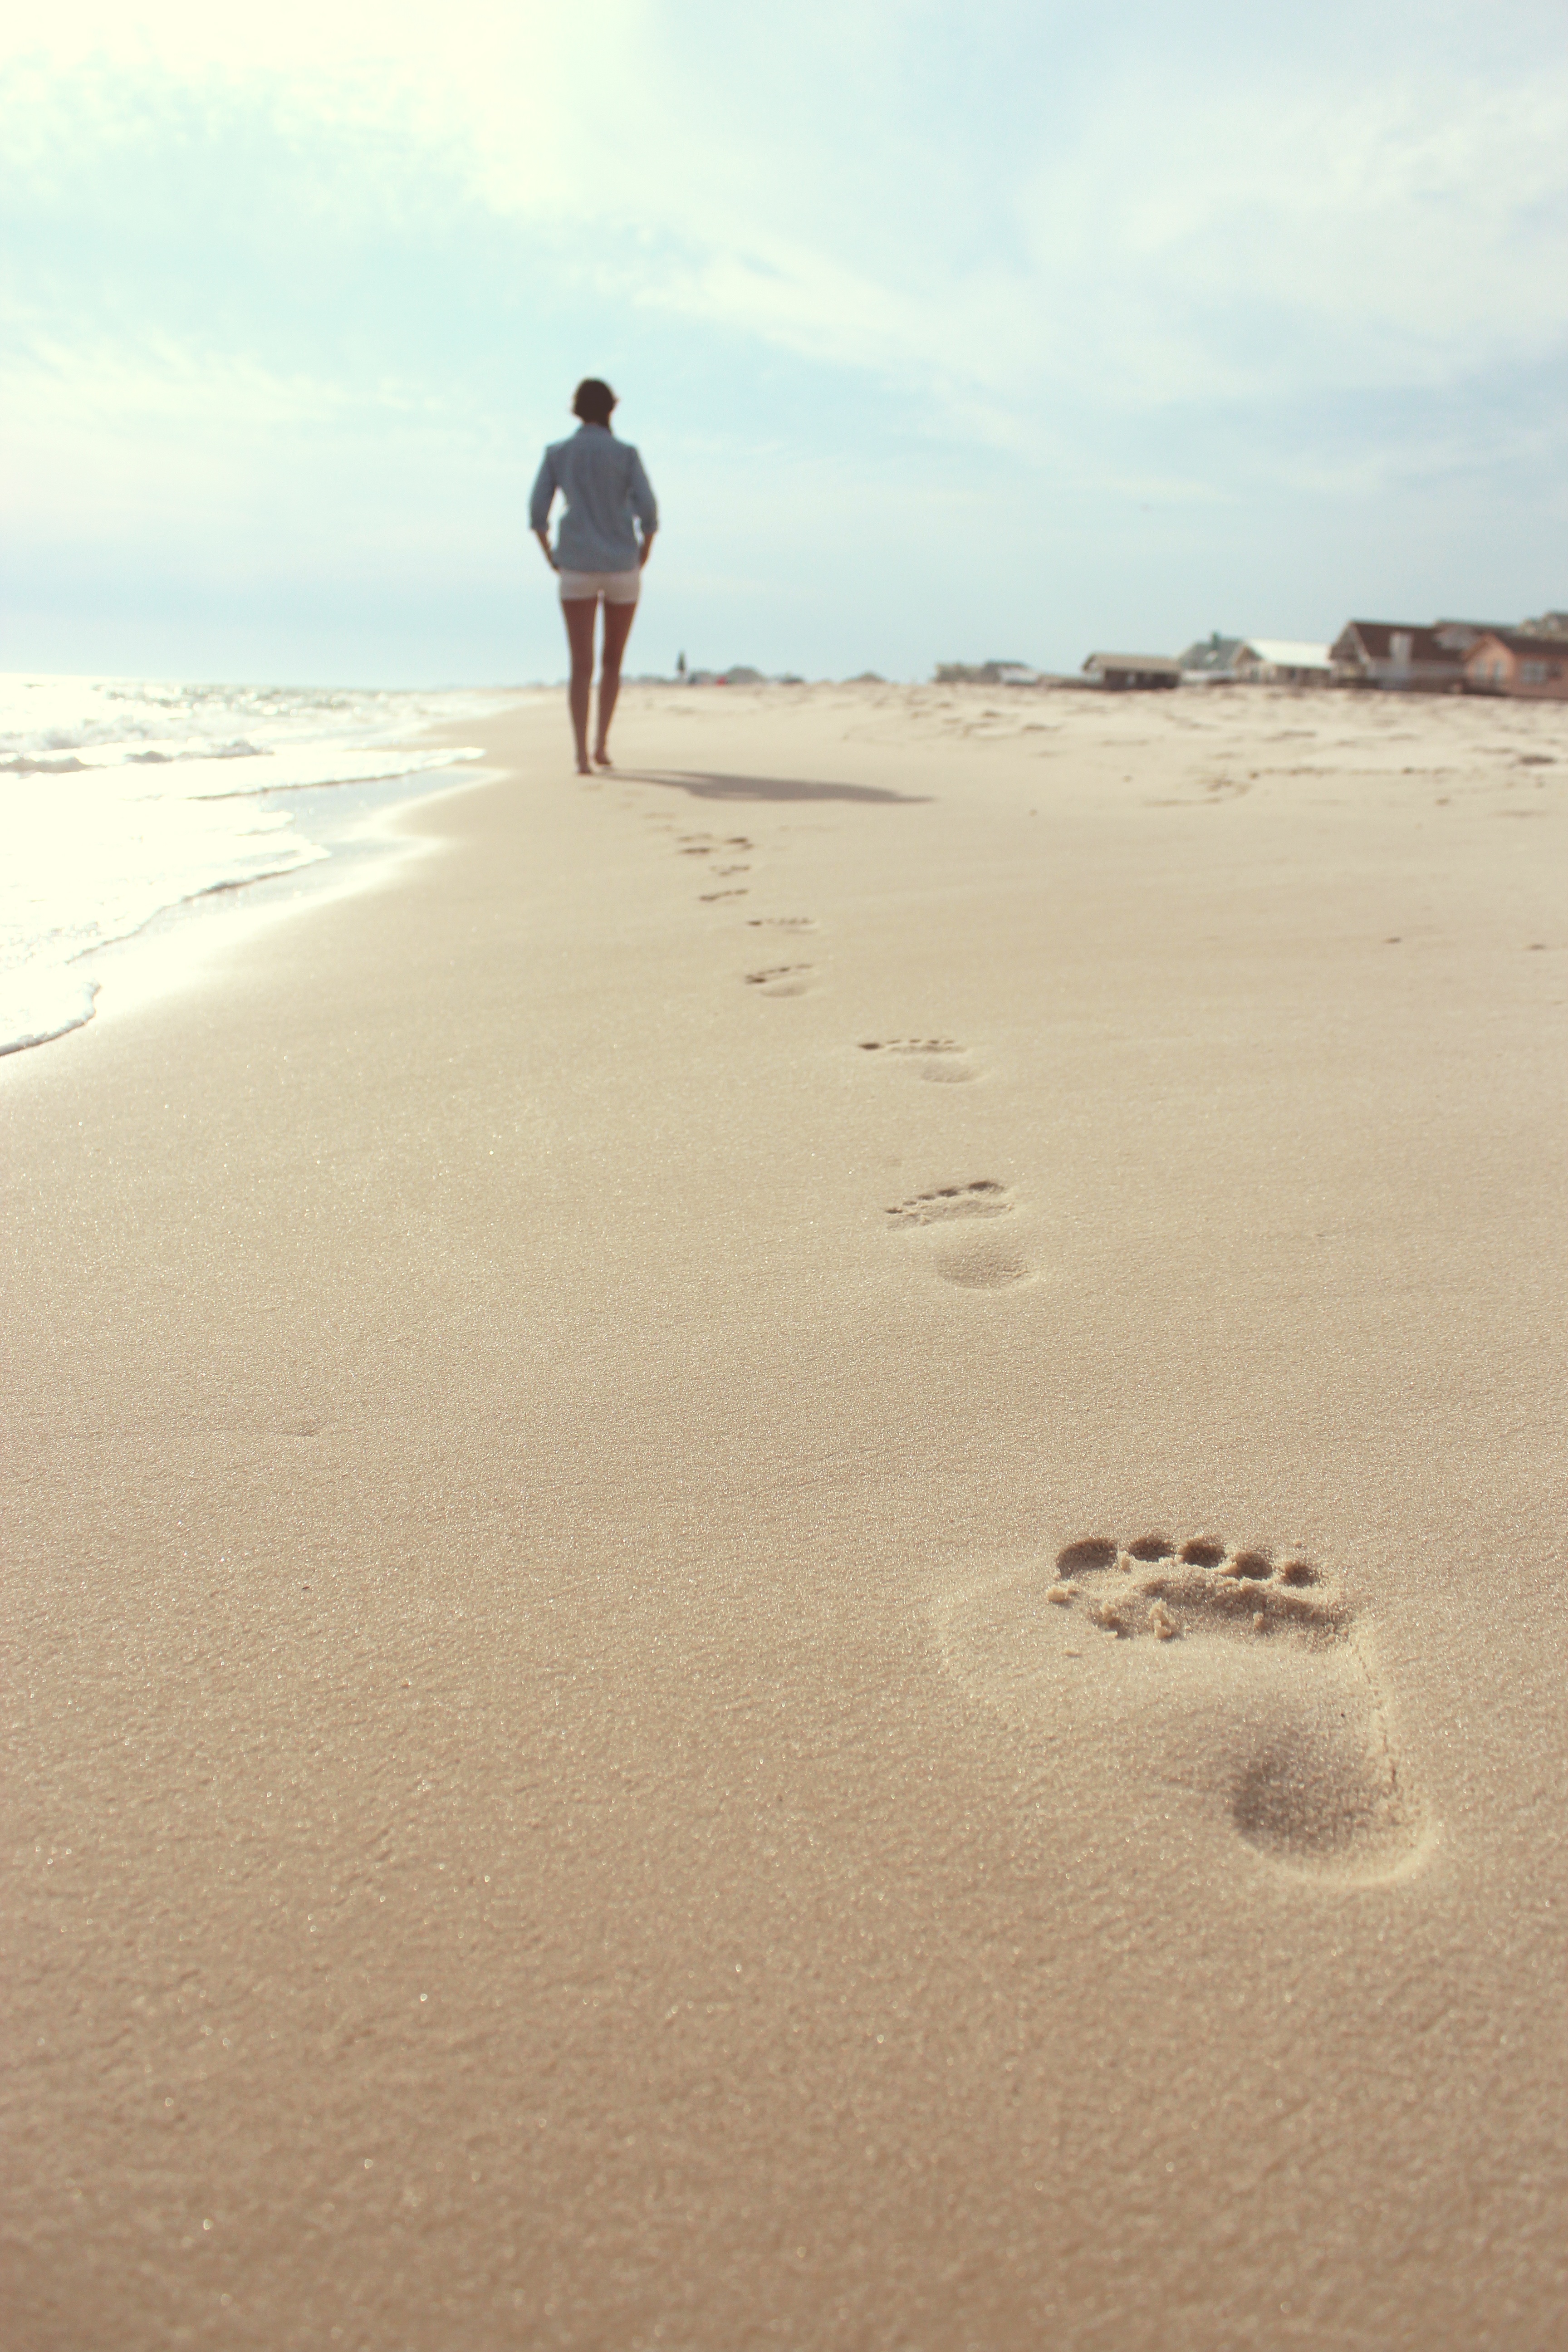
beach, sea, coast, sand, ocean, dune, shore, footprint, vacation, holiday, material, body of water, habitat, erg, mudflat, natural environment, aeolian landform